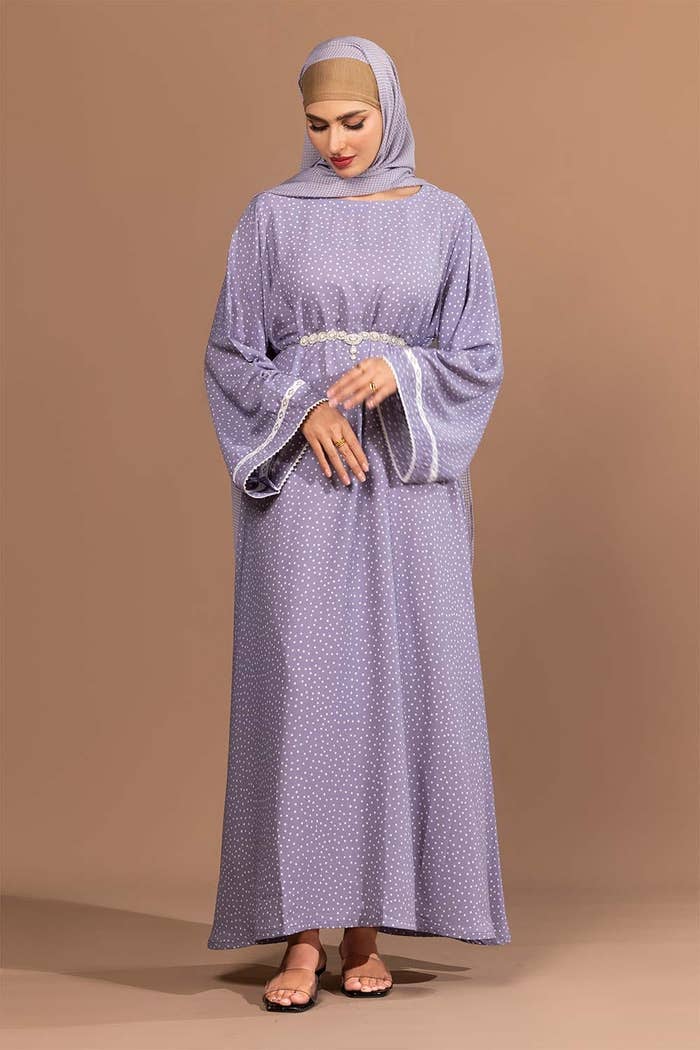
blue multi kamal abaya